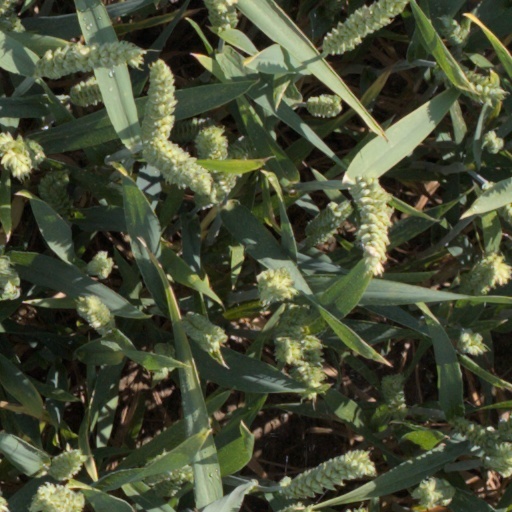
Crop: wheat